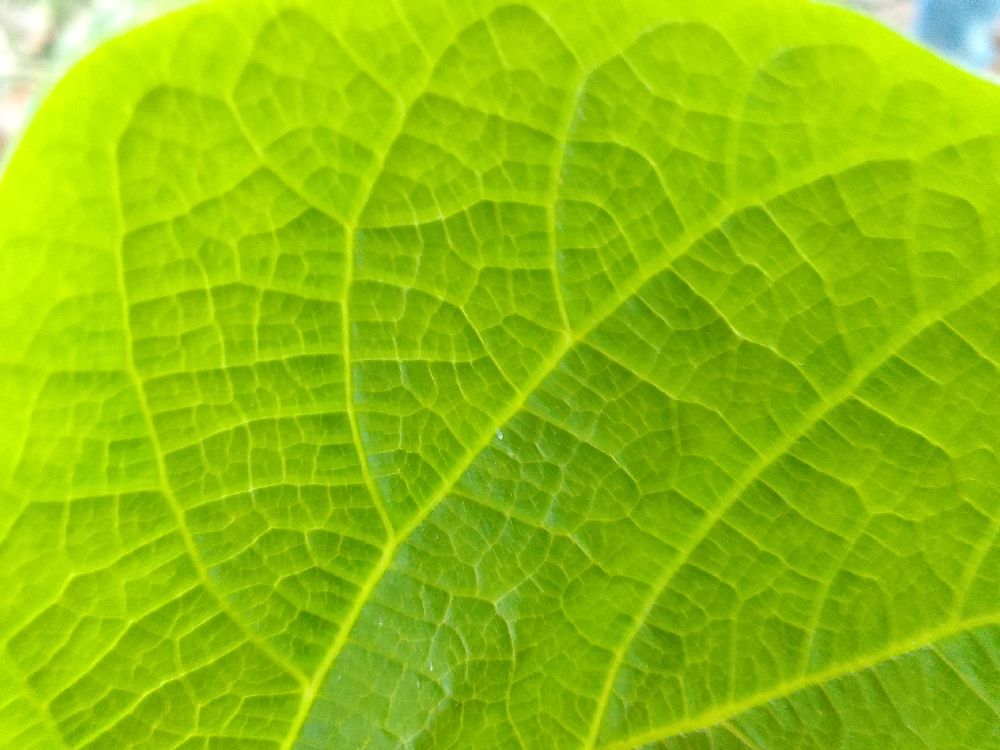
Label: healthy